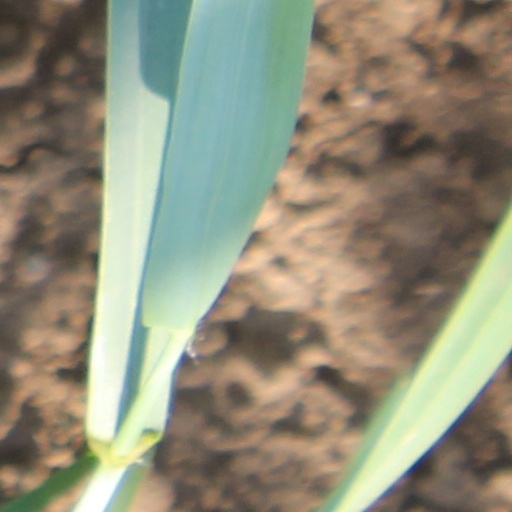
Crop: wheat